Song Cycle (album)

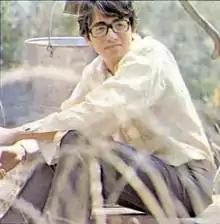
Parks in 1967

In 1966, Parks met Beach Boys producer Brian Wilson at Terry Melcher's home, leading to their collaboration on the band's unfinished album "Smile". That year, Parks briefly signed with MGM Records under A&R executive Tom Wilson. Two singles emerged: "Come to the Sunshine", referencing his father's dance band, and "Number Nine", a folk-rock adaptation of Beethoven's "Ode to Joy". The singles received little attention, though music historian Richard Henderson writes that their "lyric sleight-of-hand, vivacious melodies, and pell-mell arrangements" cemented the template for "Song Cycle". By then, Parks and his brother resided in sparse Hollywood apartments above a hardware store owned by the parents of music producers and engineers Bruce and Doug Botnick. Immersed in Southern California's folk scene during these years, he briefly formed a guitar trio with musician Stephen Stills and singer-songwriter Steve Young.